Golf

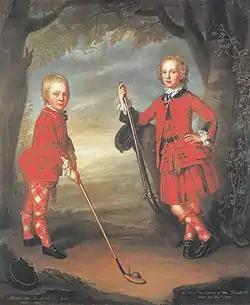
"The MacDonald boys playing golf", attributed to William Mosman. 18th century, National Galleries of Scotland.

Another early game that resembled modern golf was known as cambuca in England and chambot in France. The Persian game chowkan is another possible ancient origin, albeit being more polo-like. In addition, kolven (a game involving a ball and curved bats) was played annually in Loenen, Netherlands, beginning in 1297, to commemorate the capture of the assassin of Floris V, a year earlier.